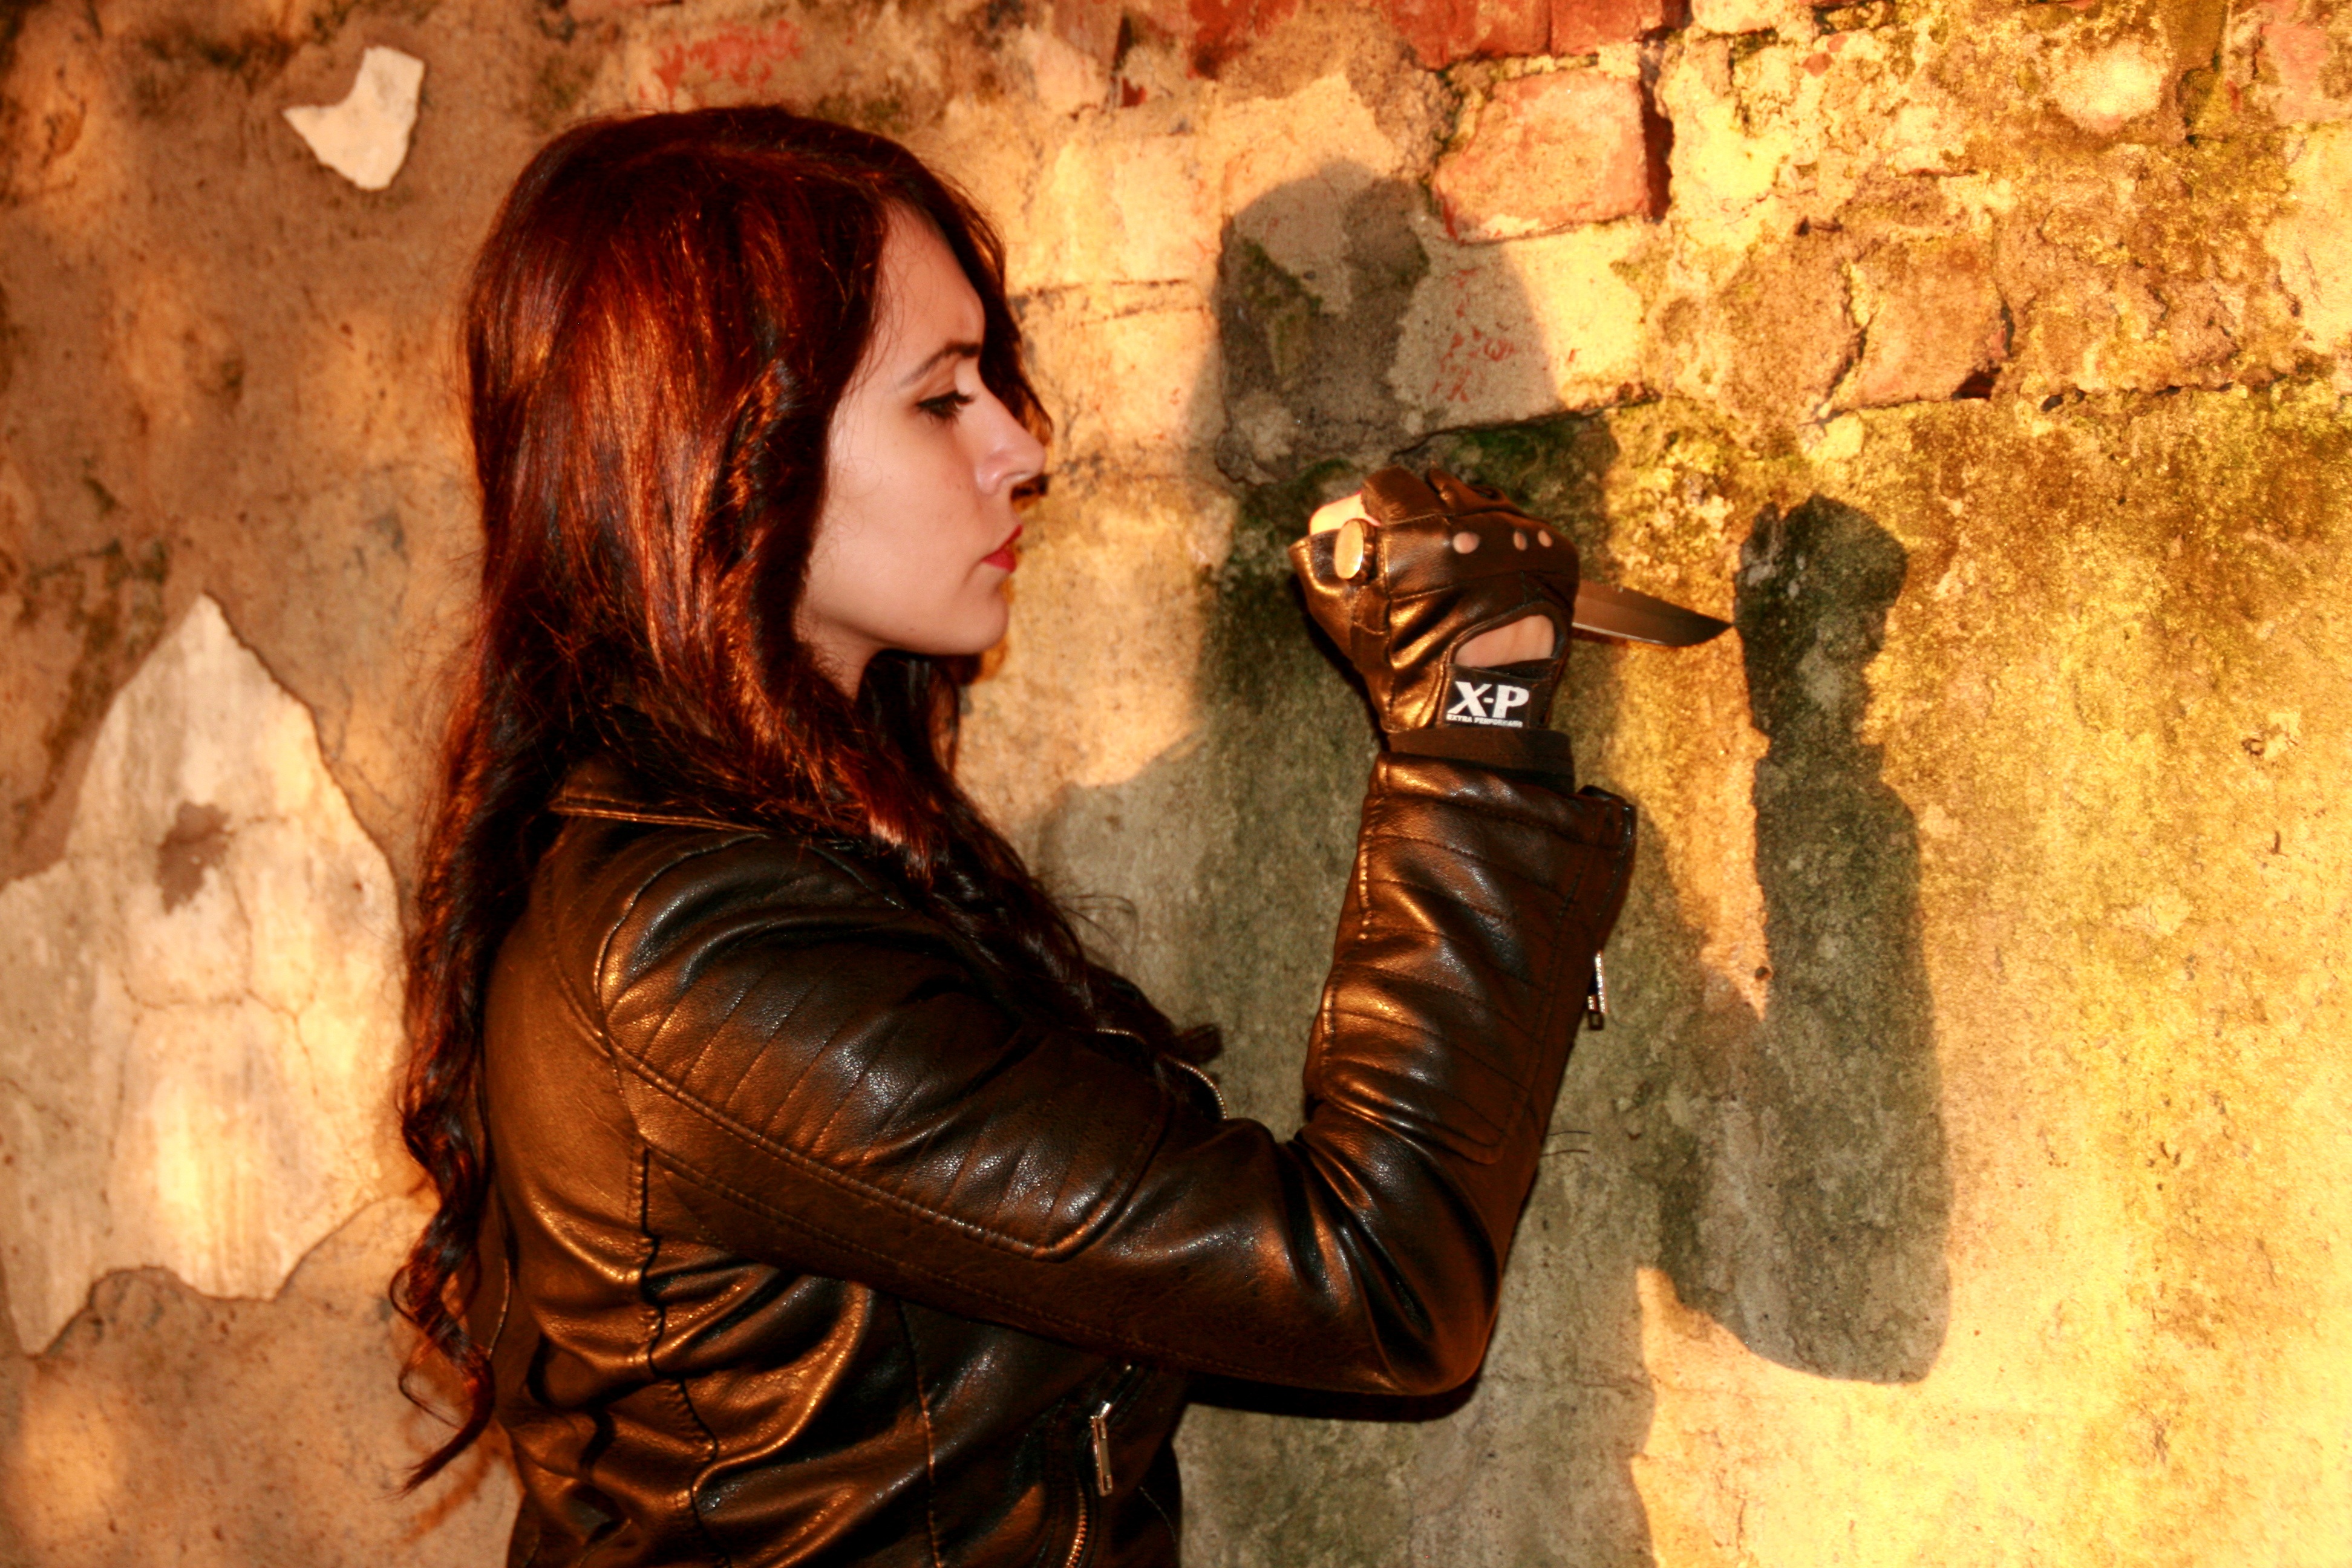
person, girl, portrait, knife, black hair, seduction, leather jacket